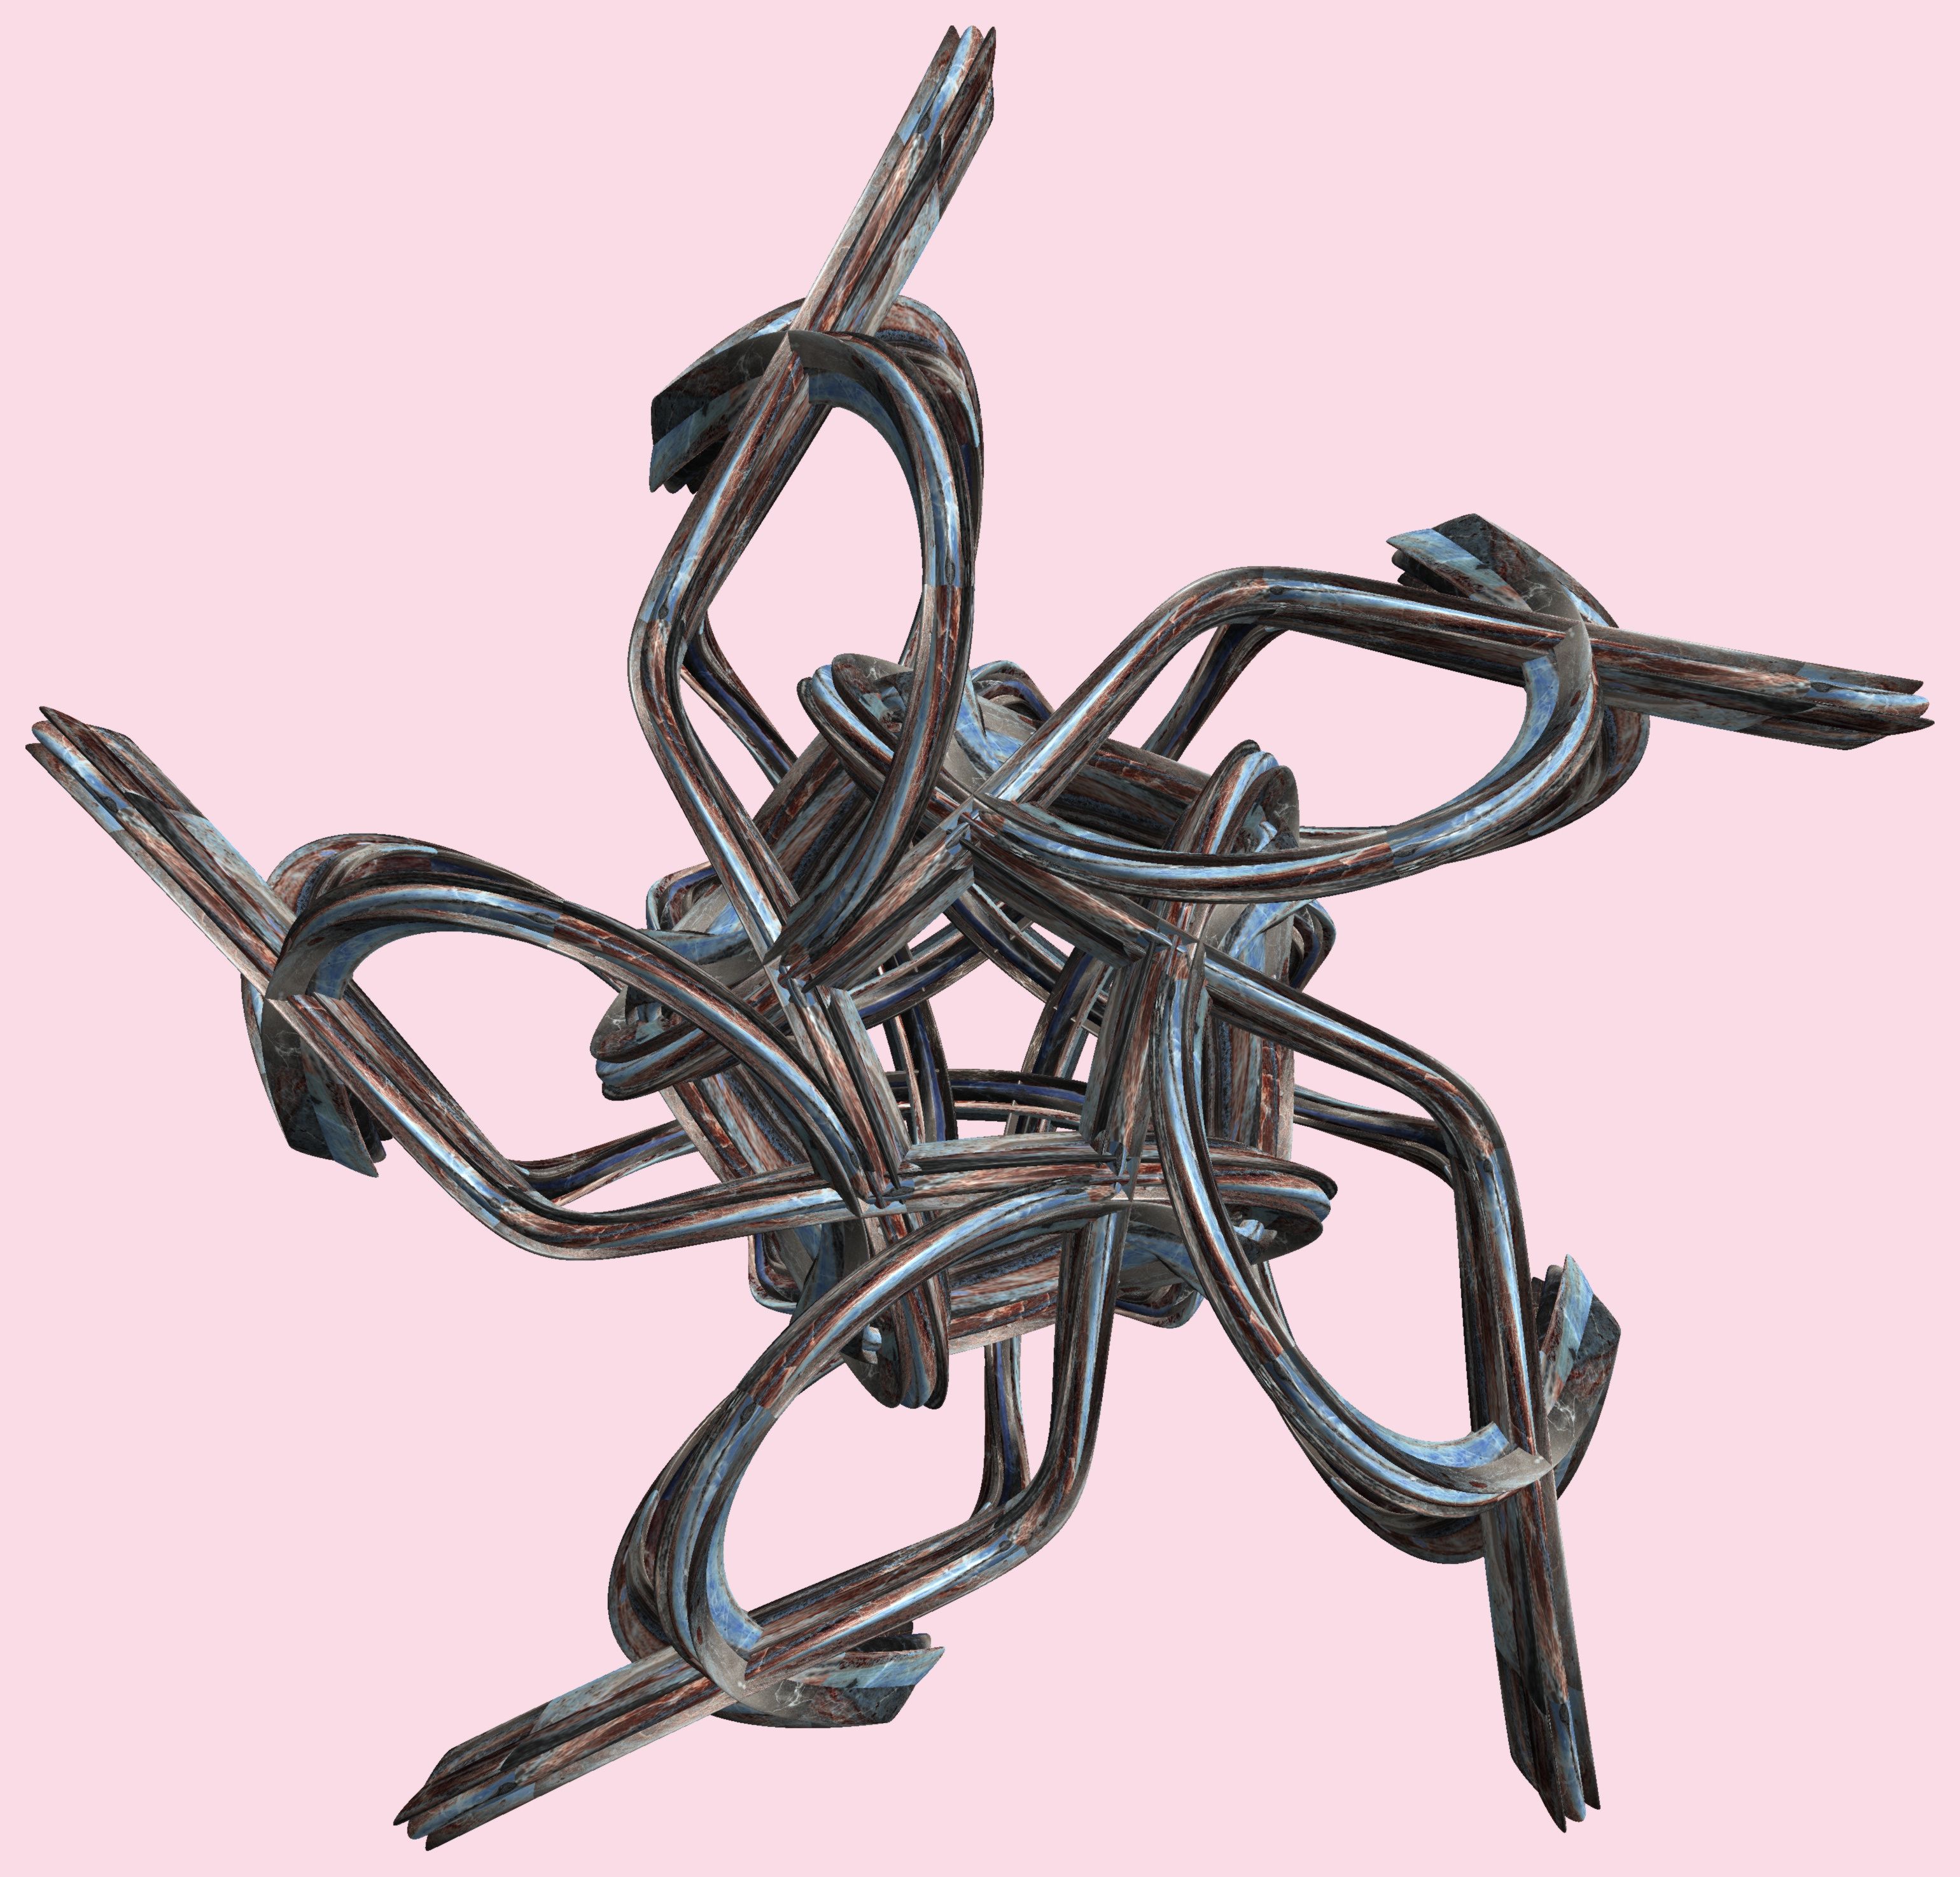
structure, texture, chair, pattern, metal, material, invertebrate, cool image, figure, design, symmetry, 3d, graphic, iron, torus, mathematica, cg, parametricplot3d, code, program, algorithm, abstruct, mapping, lissajous